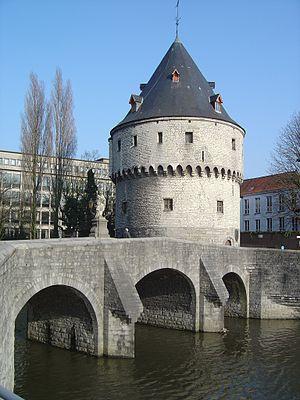
Courtrai est une ville de Belgique située en Région flamande, chef-lieu d'arrondissement en province de Flandre-Occidentale.